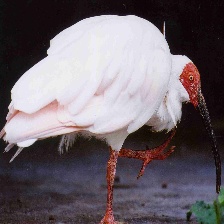
Species: ASIAN CRESTED IBIS
Scientific name: NIPPONIA NIPPON